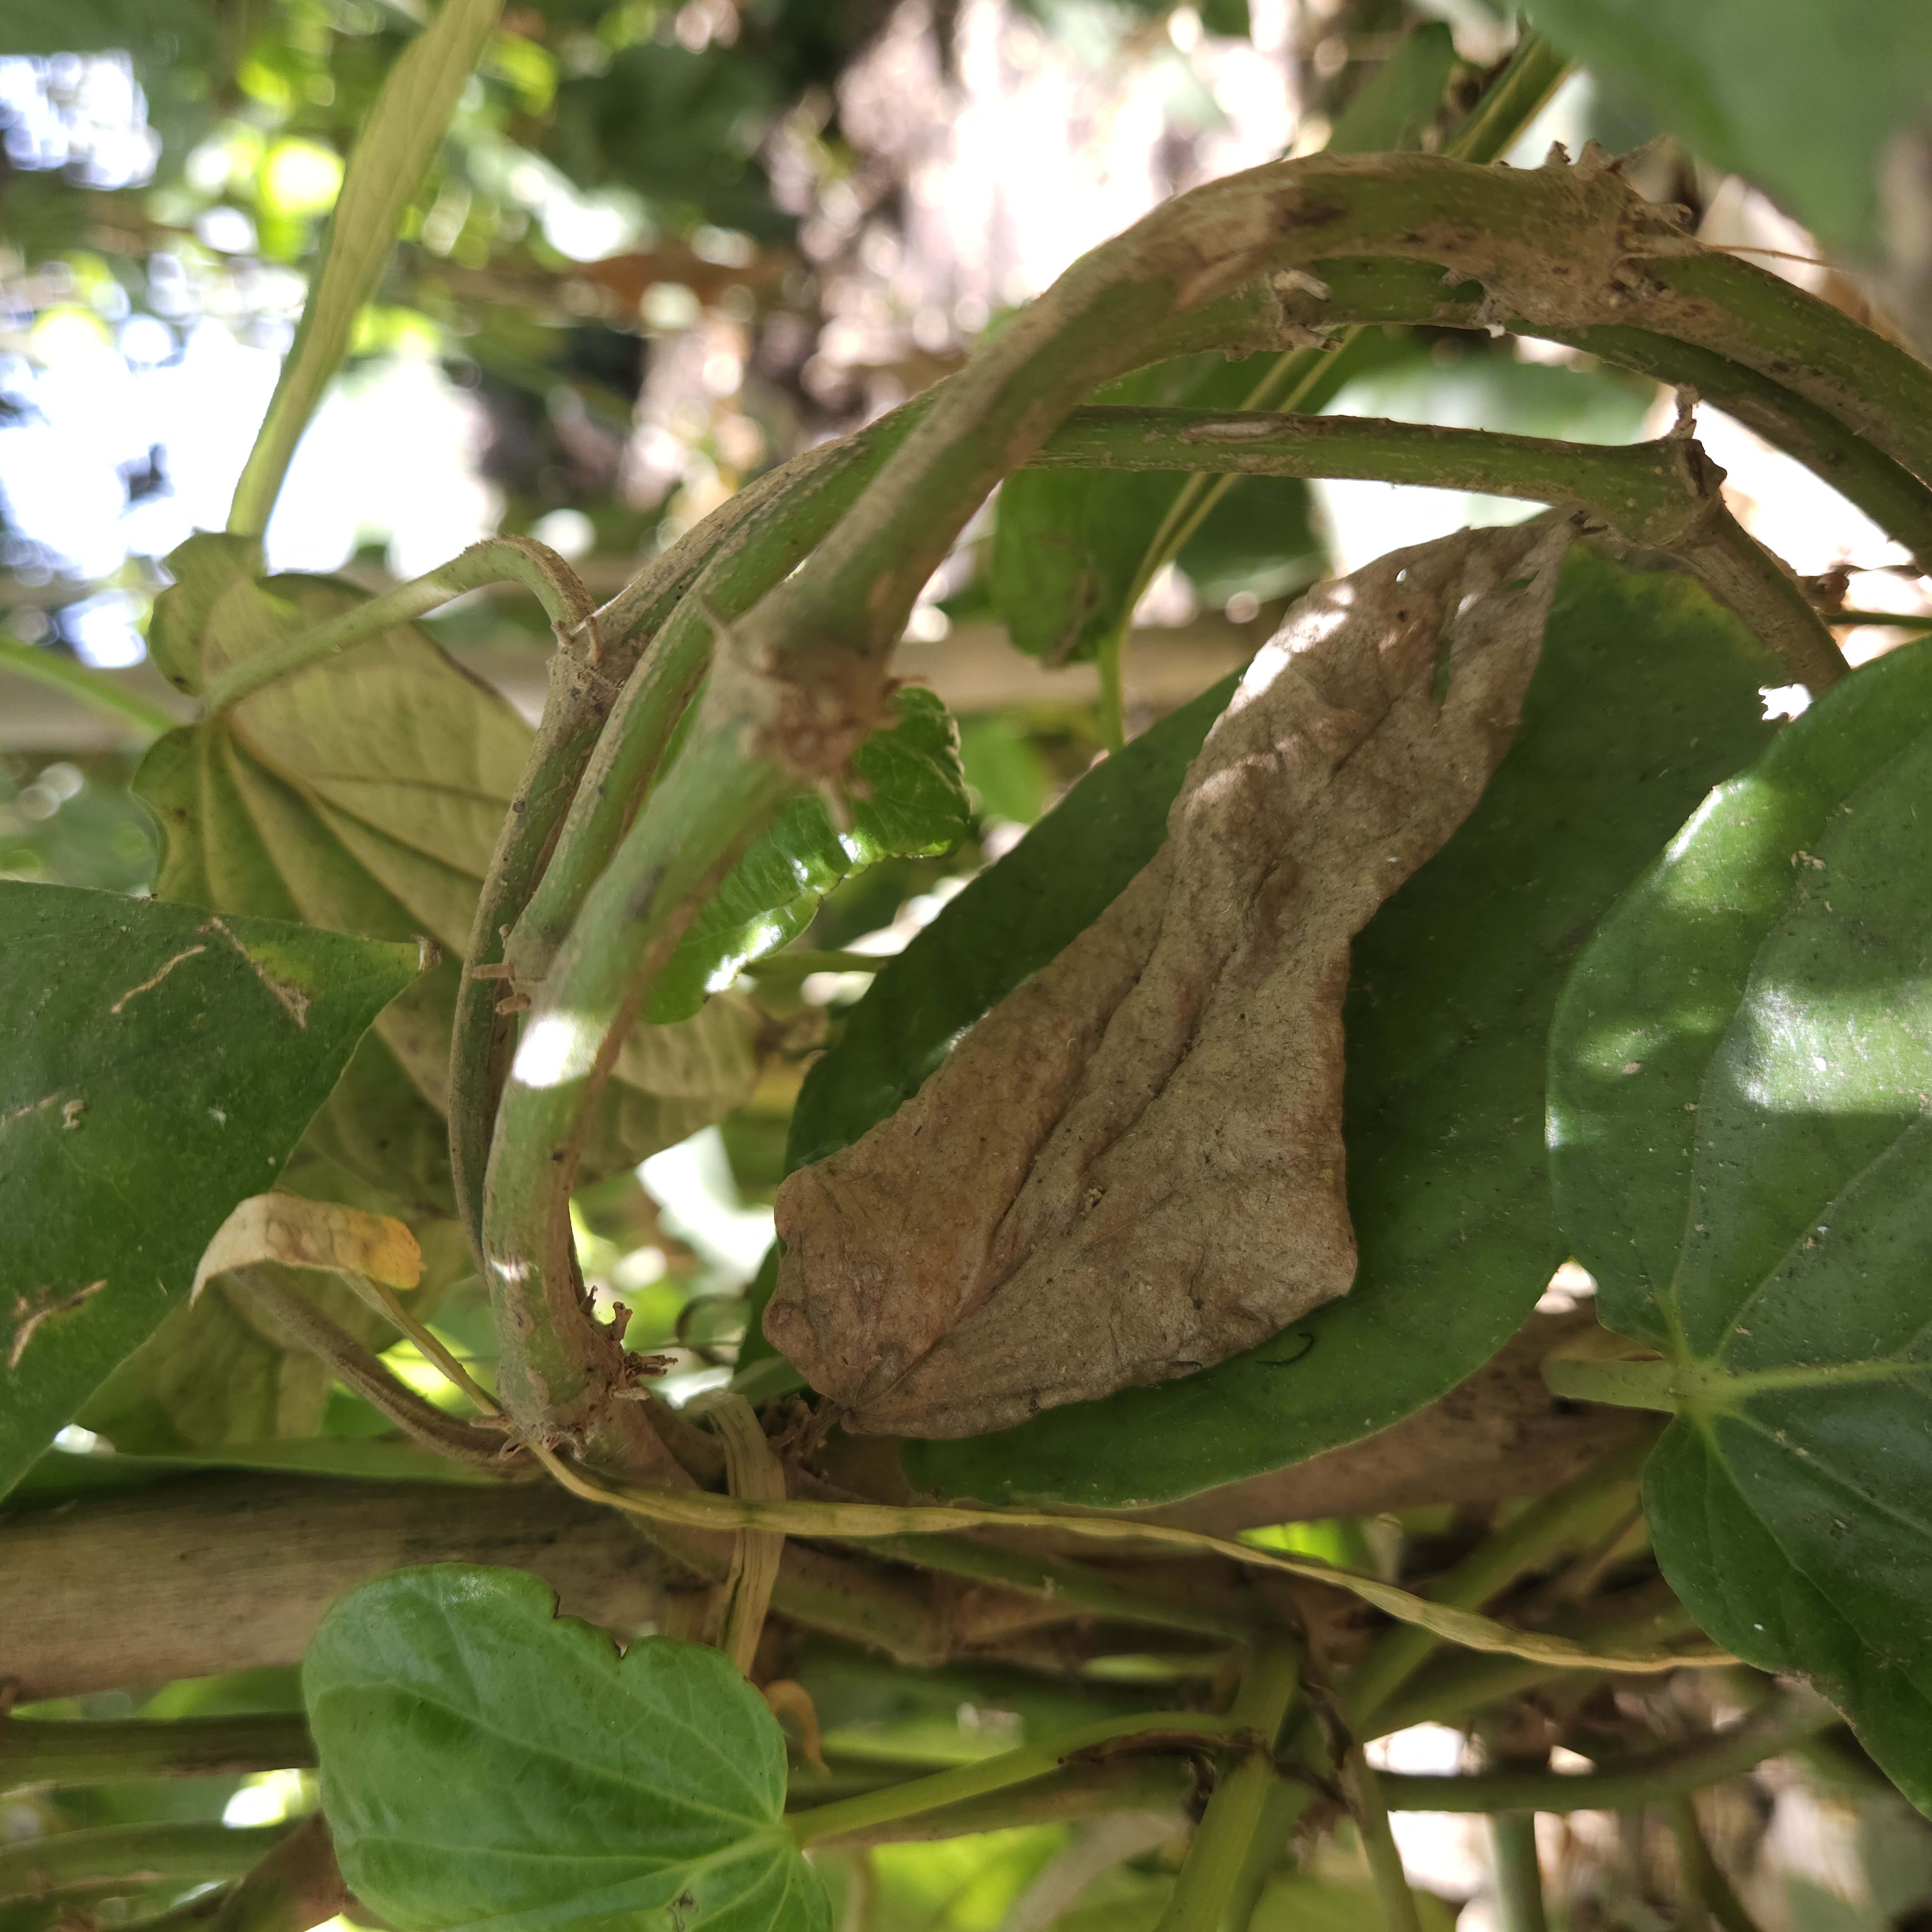
Label: Dried